Duchroth

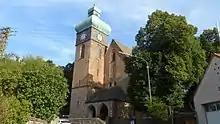
Kirchenstraße – Evangelical parish church

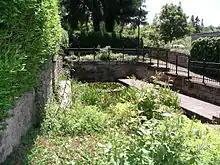
The “Biet” (former fire and laundry pond)

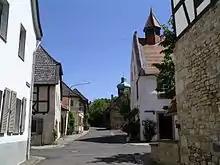
Village street, town hall, church

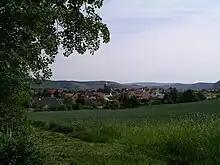
View of Duchroth

There are about 800 parishioners all together, counting those from both Duchroth and neighbouring Oberhausen an der Nahe. Duchroth's old church burnt right down in the great fire that struck the village in 1905, making a new one necessary. This was built between 1908 and 1910 to plans by Munich architect Karl Schenkel, and on 4 September 1910, it was consecrated. The 30 m-tall belltower and the onion-vaulted roof make it visible across a great distance. One peculiarity is the clock mechanism, which has to be wound up by hand every day. Slightly older than the church itself is the rectory, built in 1906, standing across the street from the church. Built out of sandstone, it affords its occupants comfortable coolth in the summer months. In the winter, however, its high ceilings (3.25 m) can make it necessary for them to don one or more extra layers of clothing. Also falling victim to the blaze in 1905 were the old parish hall and the parish barn. A new parish hall (without a barn) has only in recent years been built. This can comfortably accommodate 80 to 100 people. Church community groups meet here.